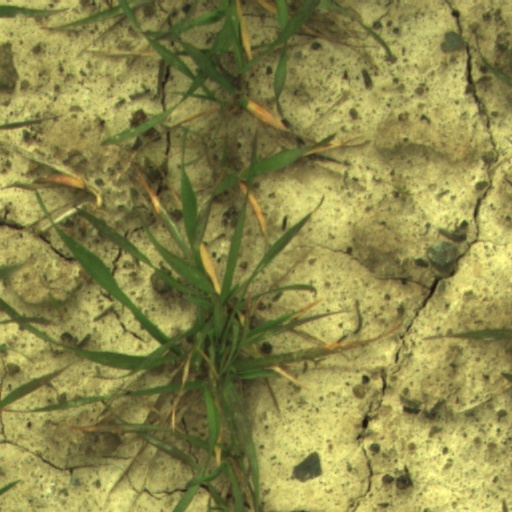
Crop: wheat